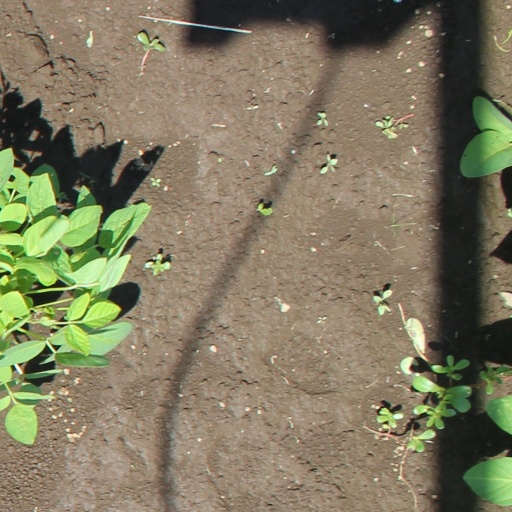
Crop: soybean